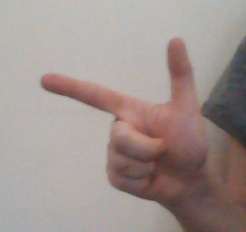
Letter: yaa